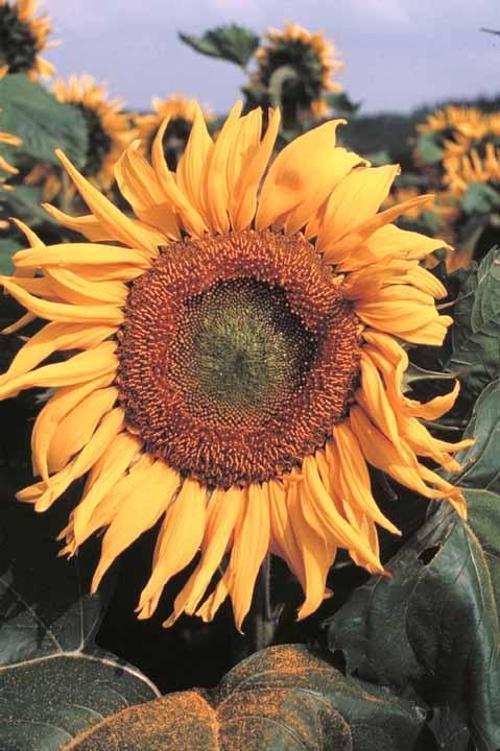
Label: sunflower